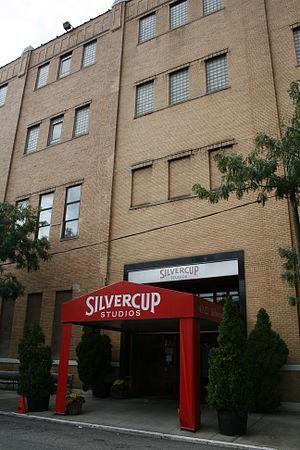
Les Studios Silvercup sont les plus grands plateaux de tournage pour le cinéma et la télévision de la ville de New York. Situés dans le district de Queens, le complexe existe depuis 1983, à l'emplacement de l'ancienne boulangerie Silvercup. Ils appartiennent et sont gérés par les frères Stuart et Alan Suna.